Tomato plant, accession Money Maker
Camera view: horizontal (90 deg, fisheye); turntable rotation: 330 degrees
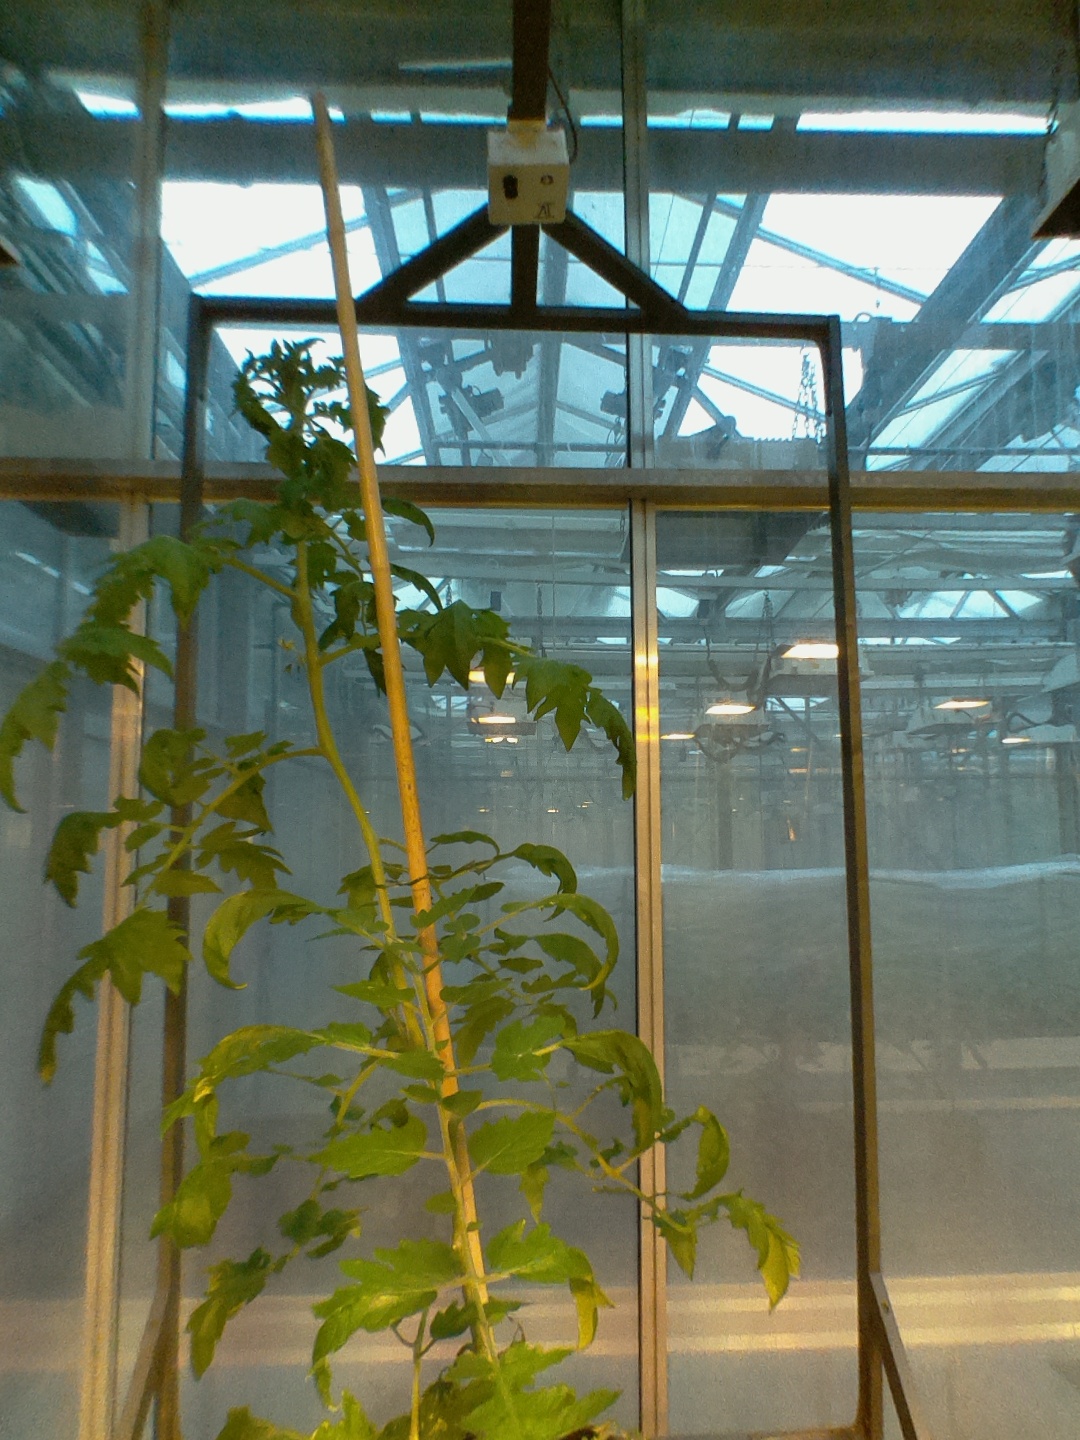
BBCH growth stage 66: Full flowering, 60%-70% of flowers open, more petals falling